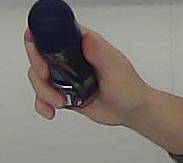
Product: nivea_rollon